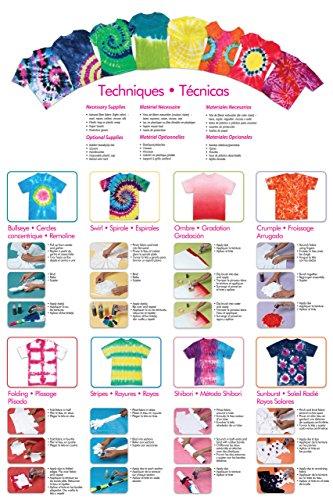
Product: Tulip One-Step 5 Color Tie-Dye Kits Ultimate, 1.5oz
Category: Toys & Games | Arts & Crafts | Craft Kits
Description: Kit contains: 5 bottles containing dye 1.50oz dye, 5 dye packets, 8 protective gloves, 40 rubber bands, full color inspiration/instruction guide.
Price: $10.34